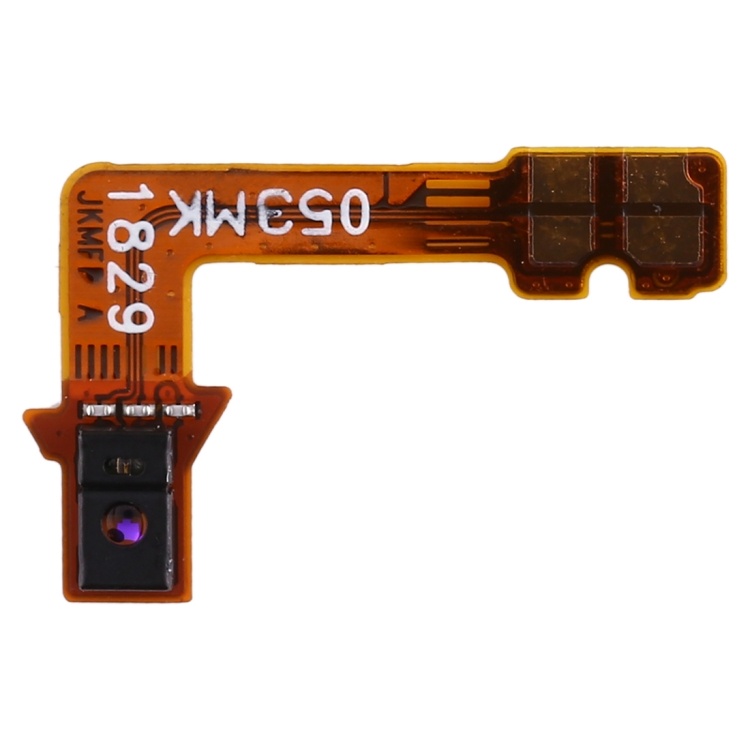
Light Sensor Flex Cable for Huawei Enjoy 9 Plus
1. Light sensor flex cable for Huawei Enjoy 9 Plus. 2. Replace your broken or unworkable one with a new one. 3. Each item has been checked and in good condition before shipping. 4. Professional installation is highly recommended. We will not be responsible for any damages to your cellphone/mobile phone that you may cause during the changing of replacement parts.
Brand: O2I24
Category: Electronics > Communications > Telephony > Mobile & Smart Phone Accessories